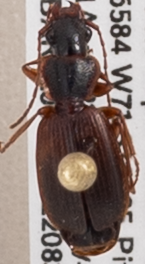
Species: Cymindis cribricollis
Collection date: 2022-08-31
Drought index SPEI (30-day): -0.572
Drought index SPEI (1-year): -0.966
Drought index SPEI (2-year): -1.382